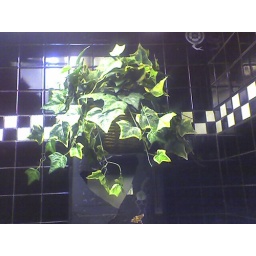
I find the plastic plant in the mens room at the highlander v. Disturbing